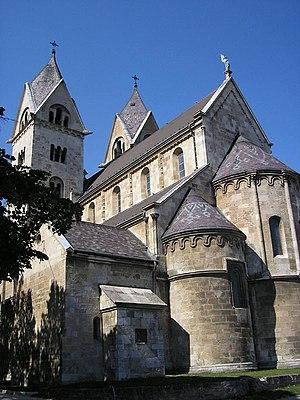
Lébény est une ville du comitat de Győr-Moson-Sopron en Hongrie. Elle a le titre de ville depuis le 15 juillet 2013.